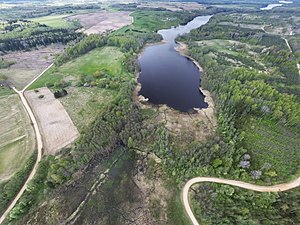
Cieceres pagasts
Udsigt over del af Cieceres pagasts
Cieceres pagasts er en territorial enhed i Brocēnu novads i Letland. Pagasten etableredes i 1930, havde 1.050 indbyggere i 2010 og omfatter et areal på 90,05 kvadratkilometer.